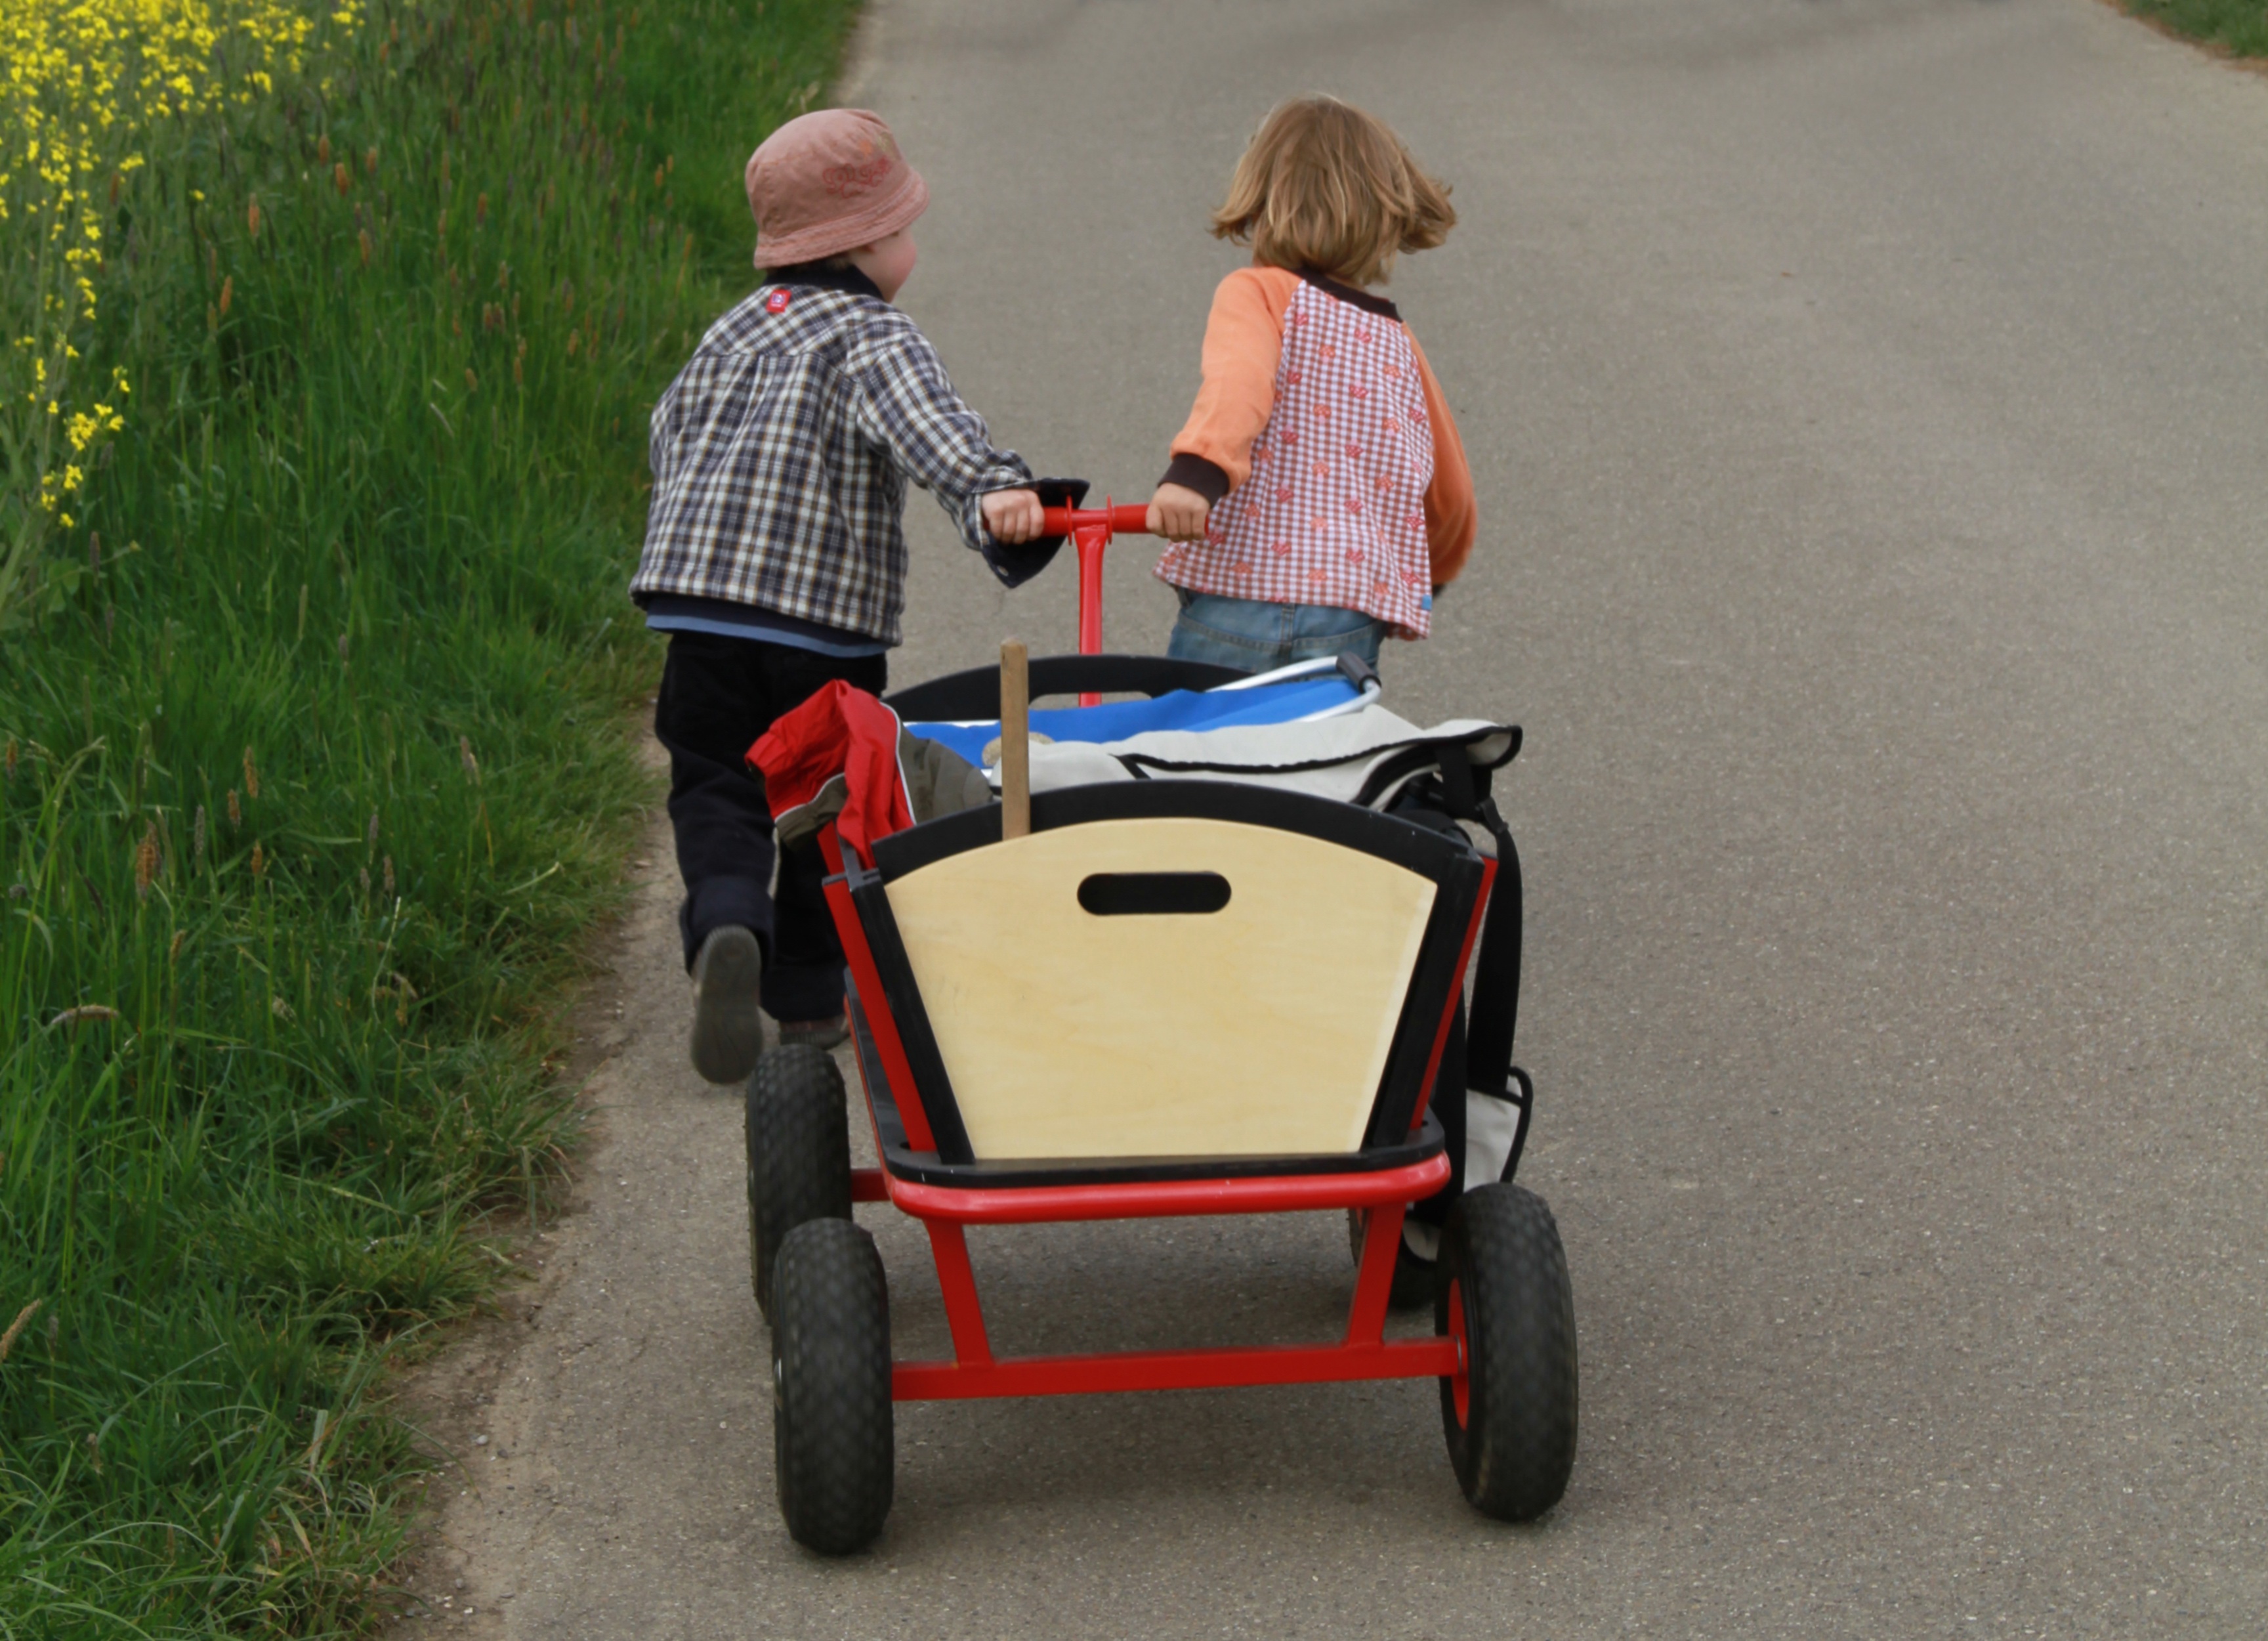
wheel, cart, tricycle, run, walk, vehicle, together, leisure, product, children, friends, dare, away, go, stroller, more, personal, golf cart, family outing